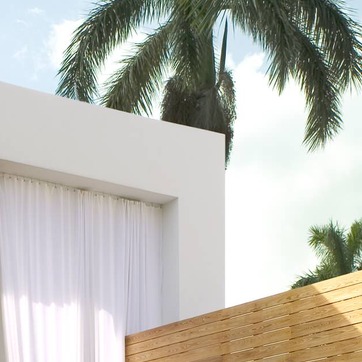
Material: painted